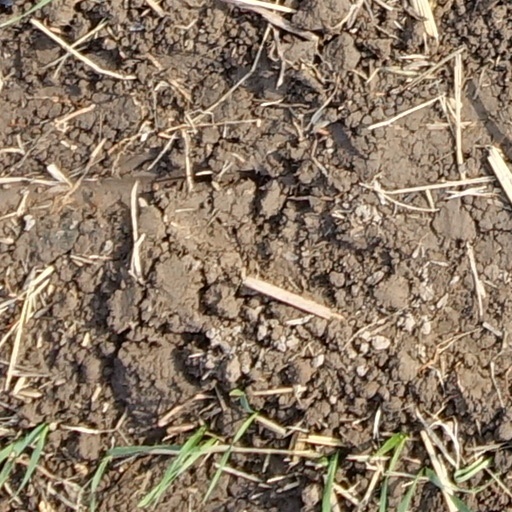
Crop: wheat